Kotka

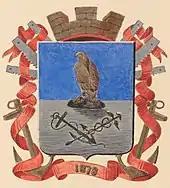
The older coat of arms of Kotka from the 19th century

The description of the older coat of arms read that "the upper field of the split shield is blue, the lower field silver, and in the center of the shield a natural stone with a golden eagle, and in the lower field the anchor and caduceus diagonally crossed, both blue," while the current coat of arms is described as follows: "In a blue field, the wings of a golden natural eagle are raised, standing with a crossed anchor and caduceus, both of which are silver." The first coat of arms of the city of Kotka was confirmed in 1881. However, the Kotka City Council had to renew the old coat of arms in 1954 because it did not meet heraldic requirements. The new coat of arms was designed by Olof Eriksson in 1957, Eriksson kept the new coat of arms as the main emblem of Kotka referring to the name of the city. From the images of the current coat of arms, the anchor reflects the importance of Kotka as a port town and caduceus in trade, industry and maritime traffic.